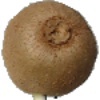
Label: kiwi